Ramon Magsaysay

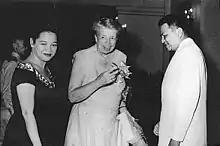
Eleanor Roosevelt with President Ramon Magsaysay and First Lady Luz Magsaysay in Manila

The administration of President Magsaysay was active in the fight against the expansion of communism in Asia. He made the Philippines a member of the Southeast Asia Treaty Organization (SEATO), which was established in Manila on September 8, 1954, during the "Manila Conference". Members of SEATO were alarmed at the possible victory of North Vietnam over South Vietnam, which could spread communist ideology to other countries in the region. The possibility that a communist state can influence or cause other countries to adopt the same system of government is called the domino theory.